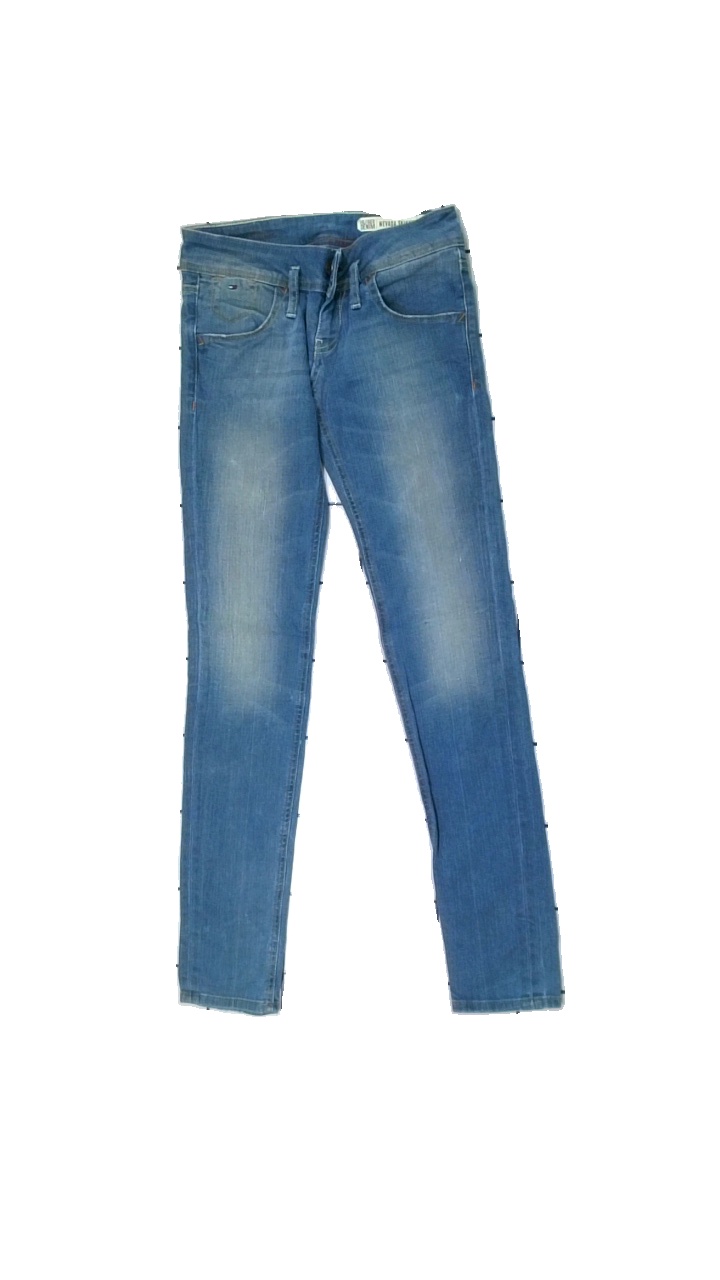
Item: Jeans (Ladies)
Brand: Hilfiger Denim
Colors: Blue
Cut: Tight
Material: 100% cott
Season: All
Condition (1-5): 2
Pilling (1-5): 4
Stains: Major
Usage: Remake
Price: <50